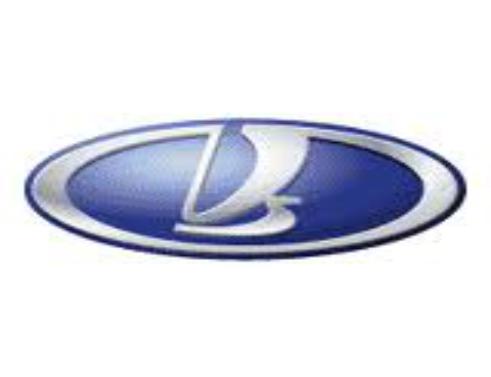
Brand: Lada
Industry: Transportation